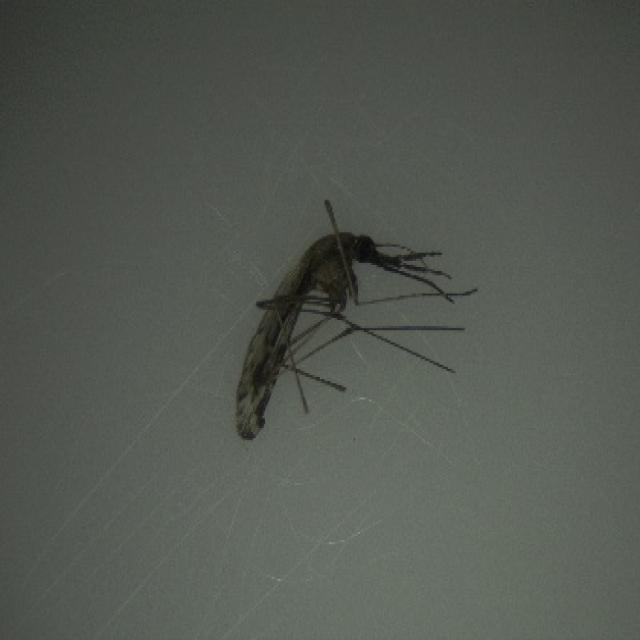
Species: anopheles_sinensis